Globus cruciger

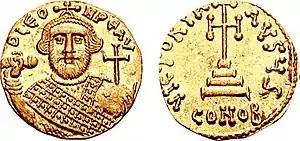
The "globus cruciger" was used in the Byzantine Empire, as shown in this coin of Emperor Leontius (died 705)

Holding the world in one's hand, or, more ominously, under one's foot, has been a symbol since antiquity. To citizens of the Roman Empire, the plain spherical globe held by the god Jupiter represented the world or the universe, as the dominion held by the Emperor. A 2nd-century coin from the reign of Emperor Hadrian shows the Roman goddess Salus with her foot upon a "globus", and a 4th-century coin from the reign of Emperor Constantine I shows him with a "globus" in hand. The "orbis terrarum" was central to the iconography of the Tetrarchy, in which it represented the Tetrarchs' restoration of security to the Roman world. Constantine I claimed to have had a vision of symbol of Christ above the sun, with the words "In this sign, you shall conquer" (Latin: ""In hoc signo vinces""), before the Battle of Milvian Bridge in AD 312. This symbol is usually assumed to be the "Chi-Rho (X-P)" symbol, but some think it was a cross. Consequently, his soldiers painted this symbol on their shields and then defeated their foe, Maxentius.